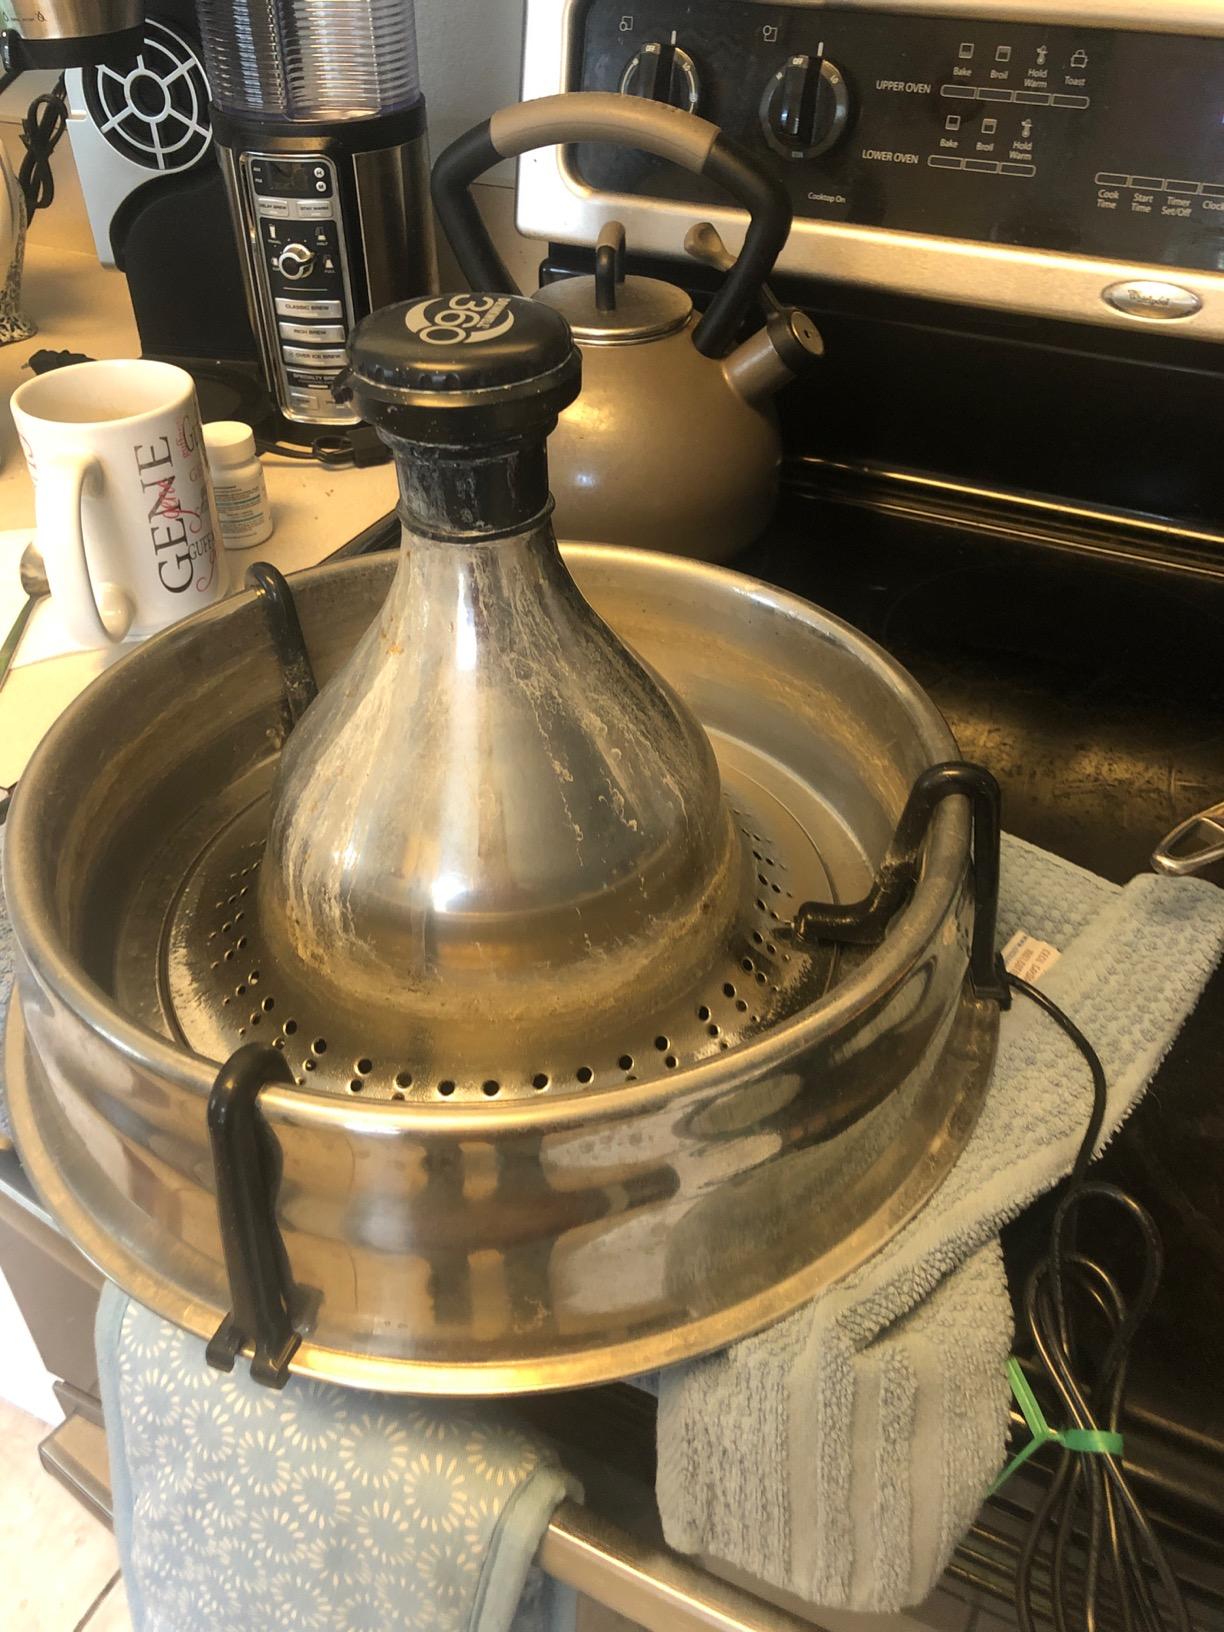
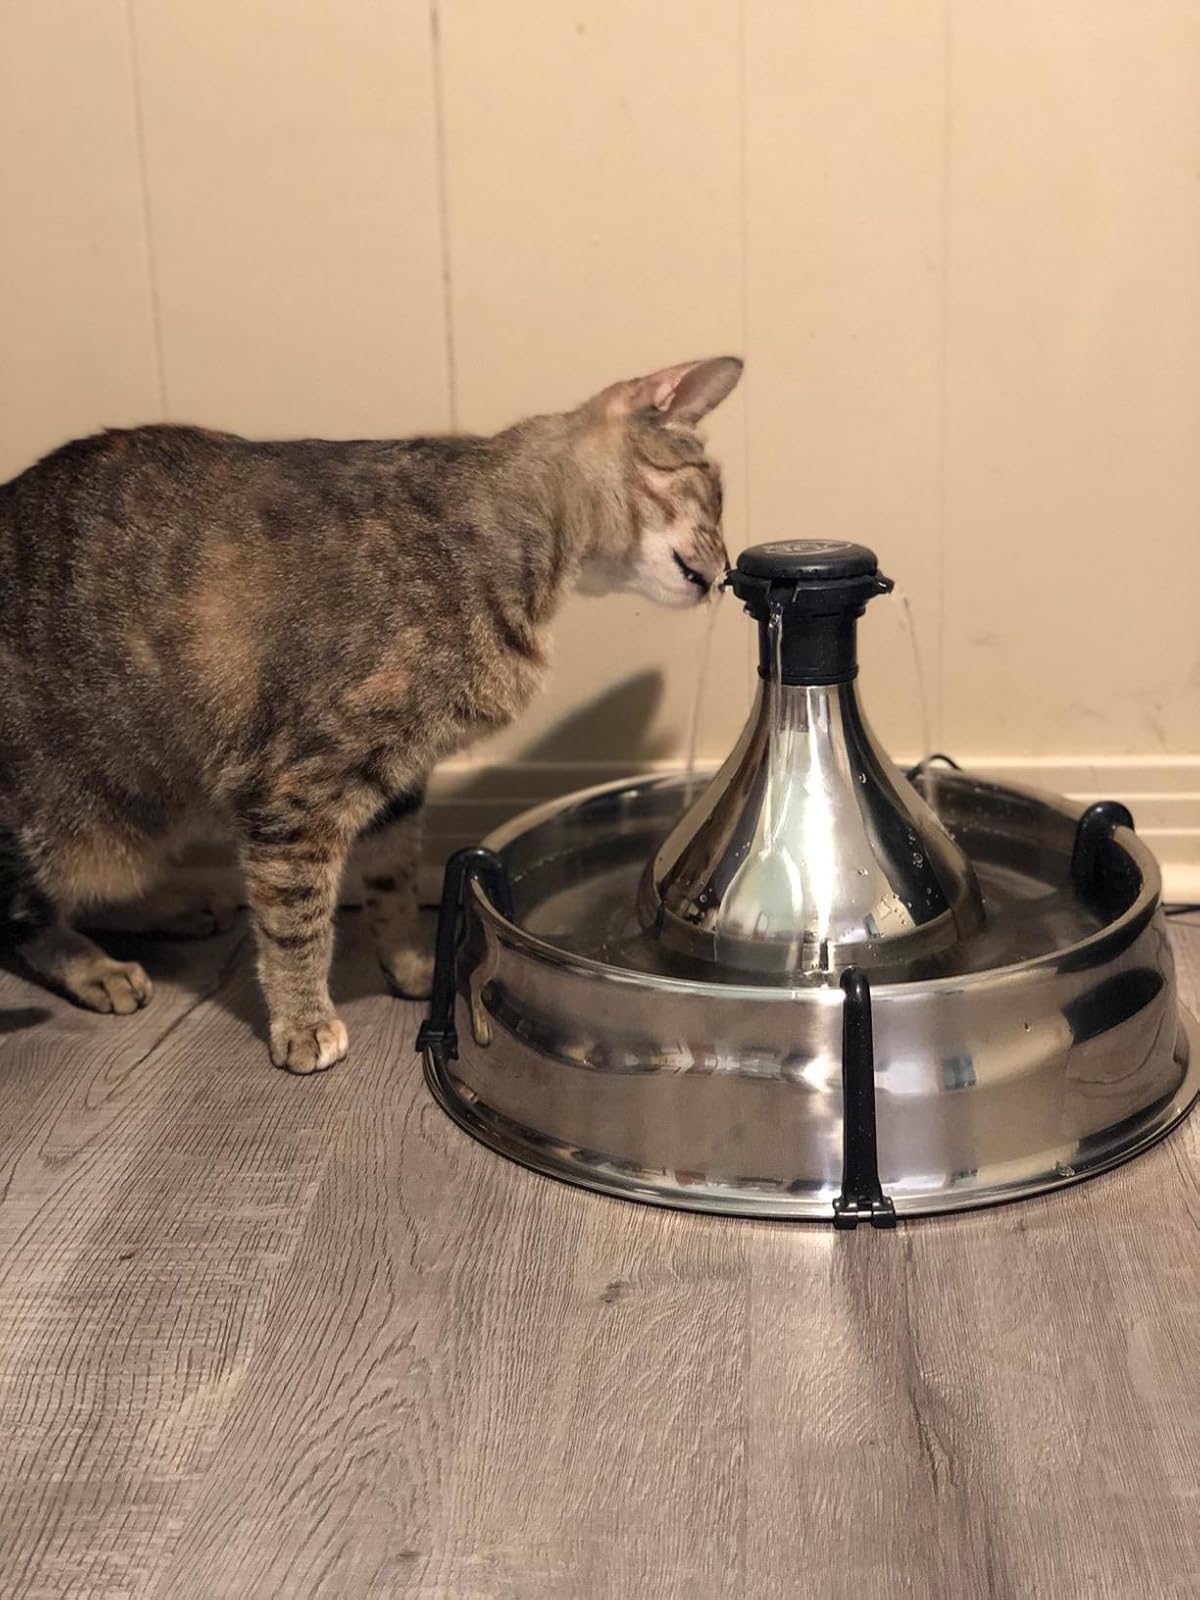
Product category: items_bowl
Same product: yes